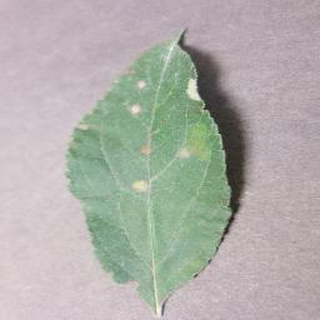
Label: apple_cedar_apple_rust